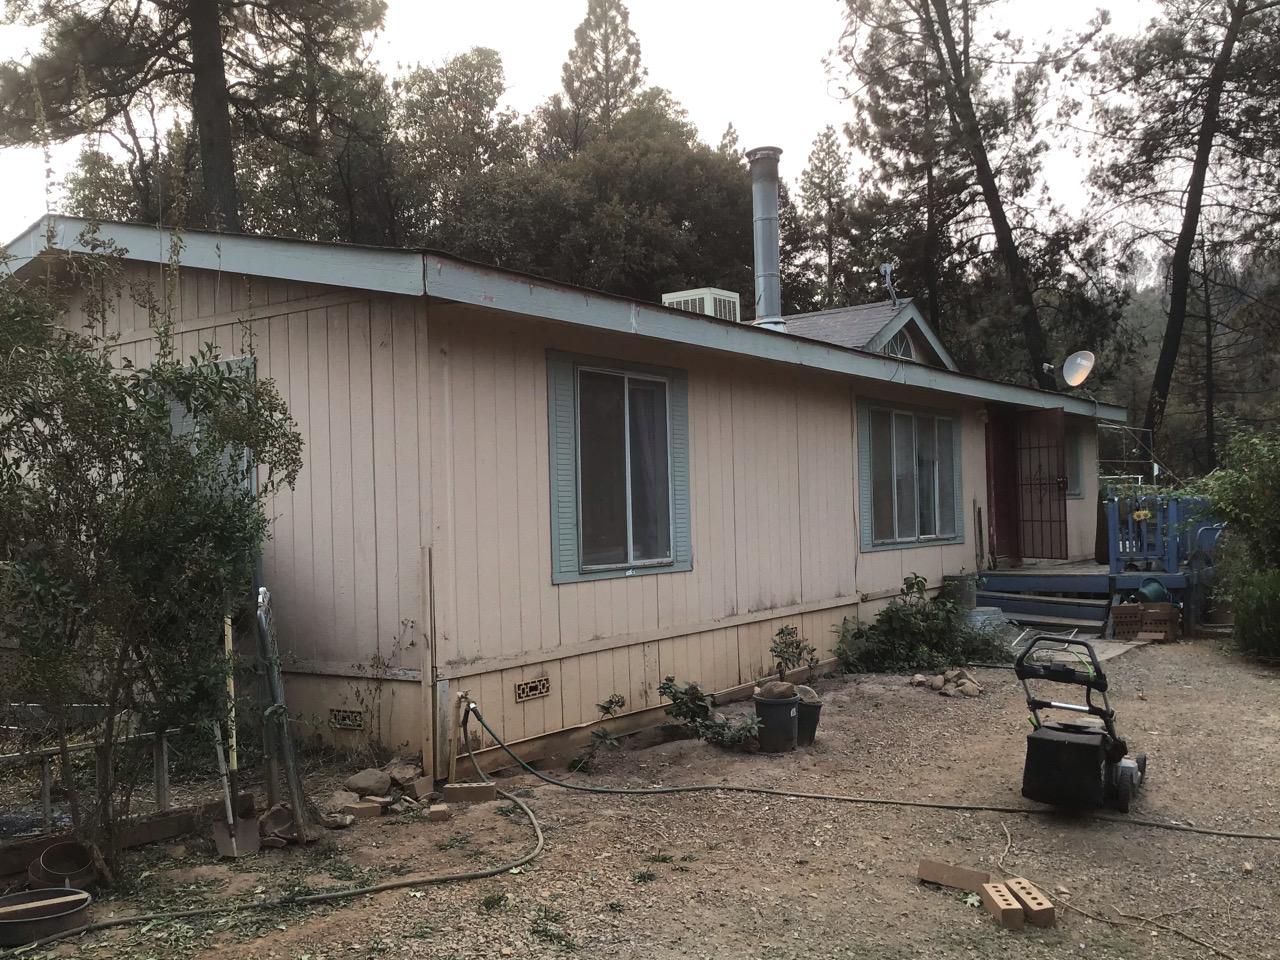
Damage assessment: affected